Yao Jie (pole vaulter)

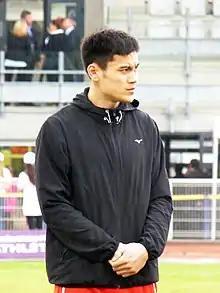

Yao Jie (born 21 September 1990) is a male Chinese athlete specialising in the pole vault. He competed at the 2015 World Championships in Beijing without qualifying for the final. He also competed at the 2016 Olympics. He cleared the minimum height the other finalists cleared, 5.60m, but his one miss relegated him to a non-qualifying 14th place.